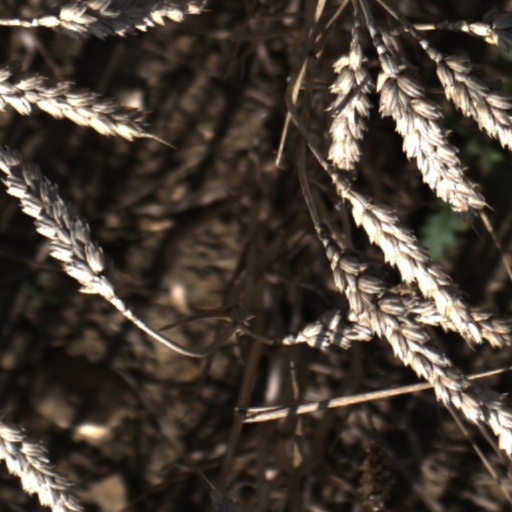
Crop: wheat